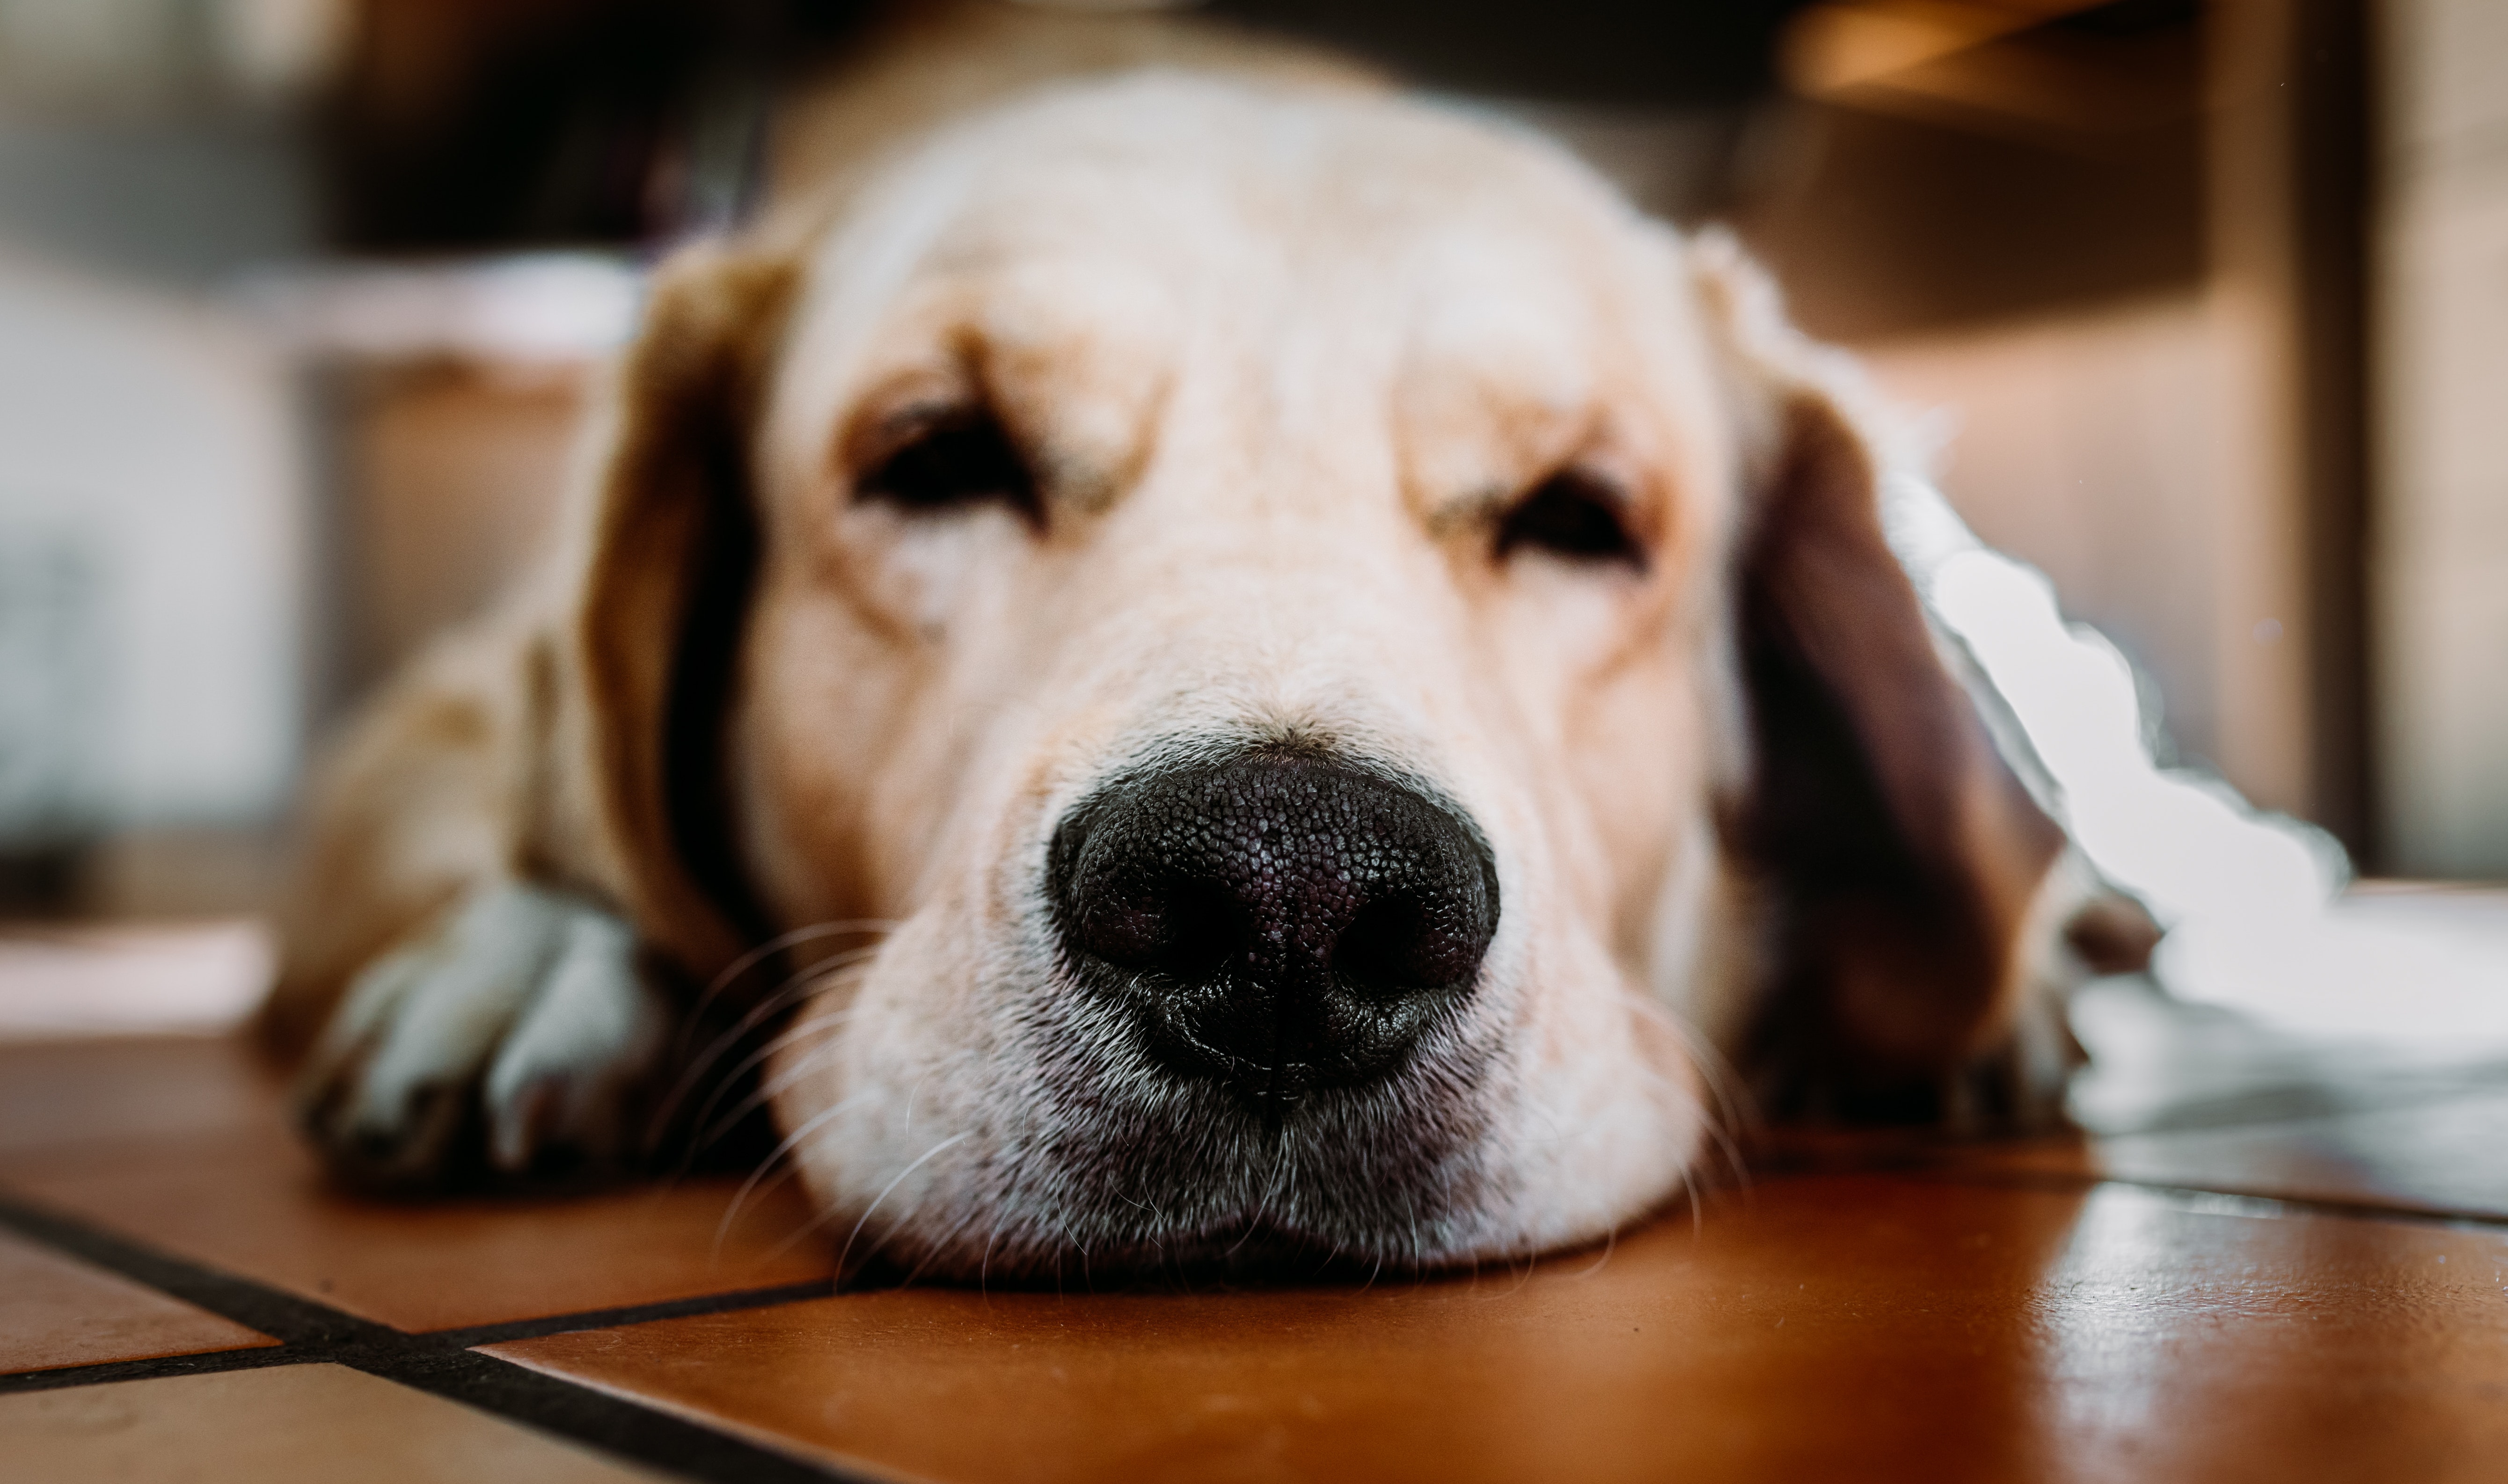
dog, canidae, dog breed, mammal, snout, nose, carnivore, companion dog, labrador retriever, sporting group, floor, flooring, golden retriever, puppy, rare breed dog, retriever, whiskers, beagle, Beagador